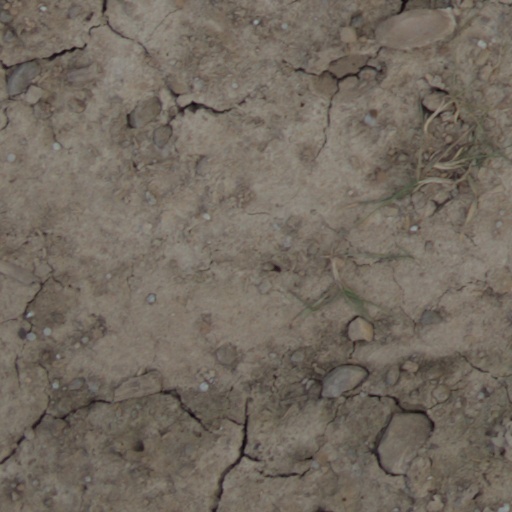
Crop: wheat